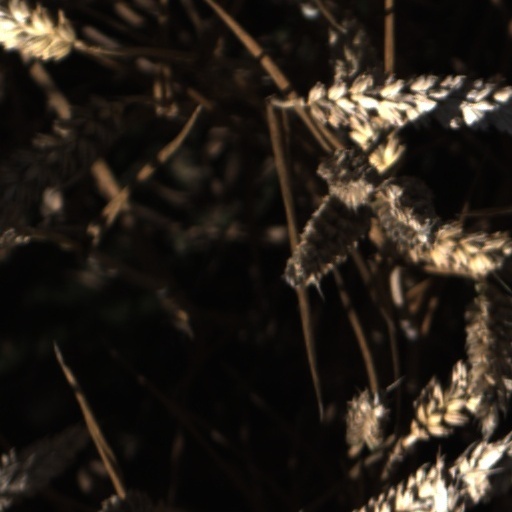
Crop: wheat